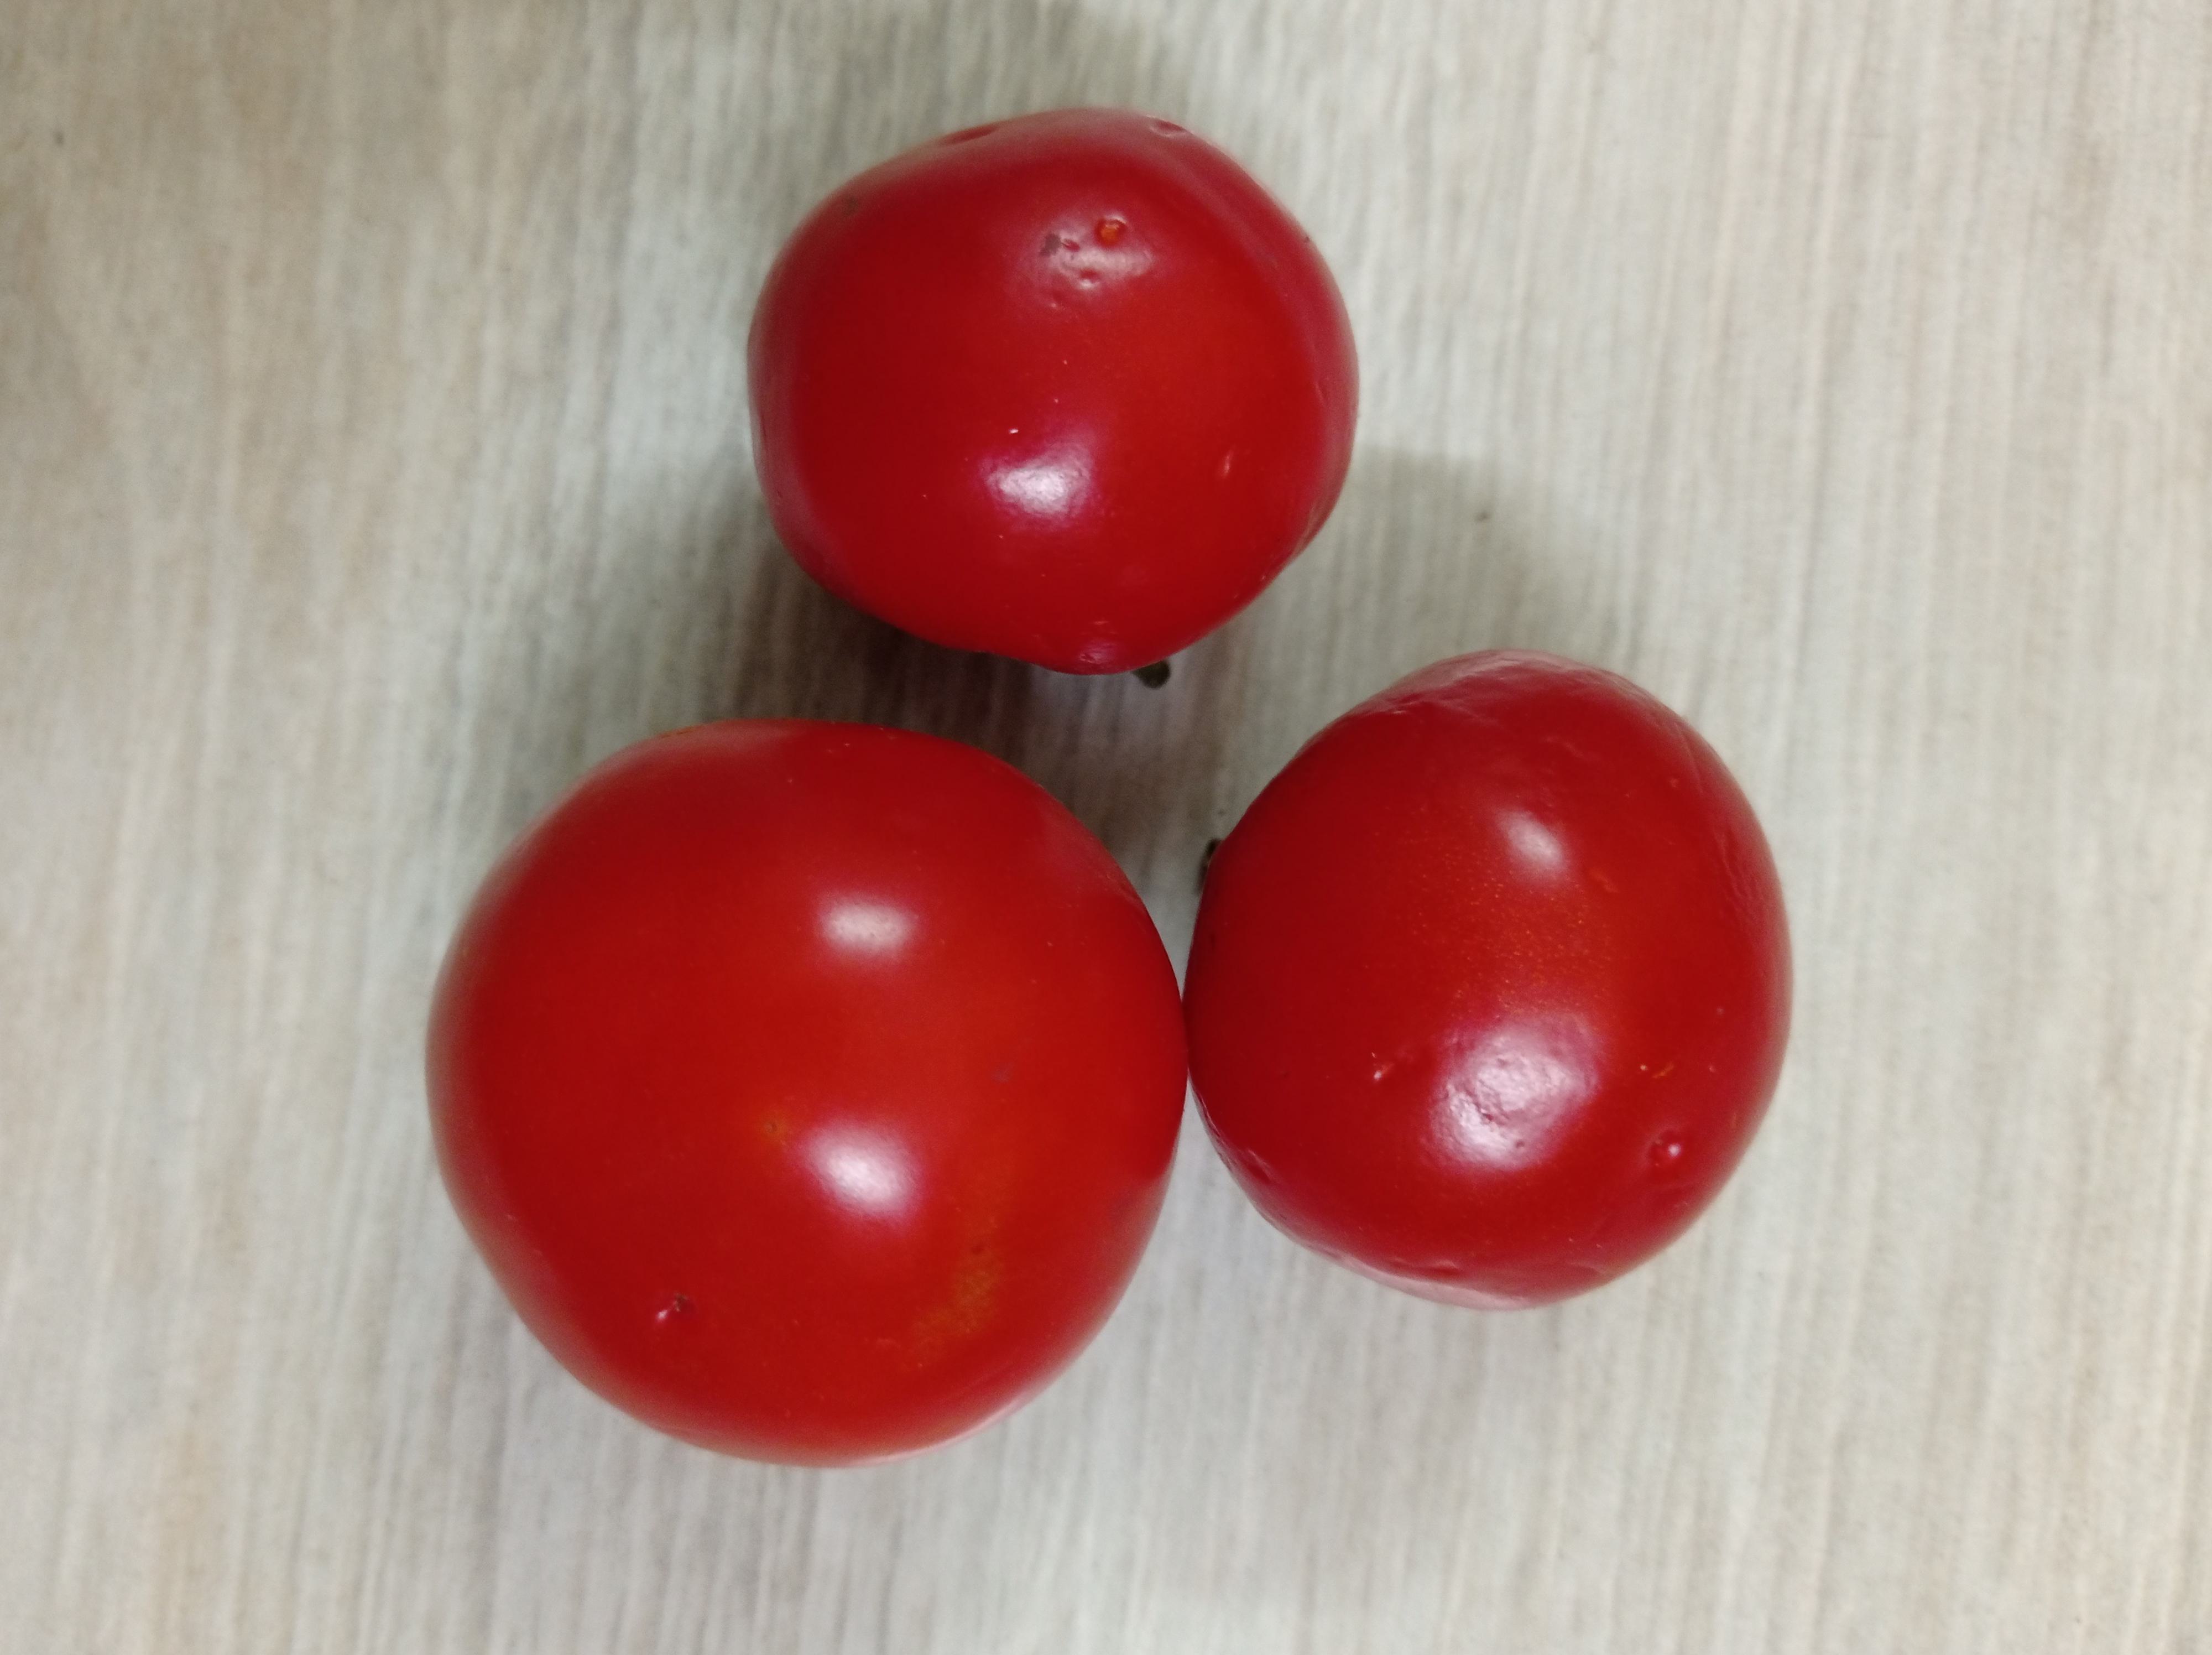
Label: Fresh